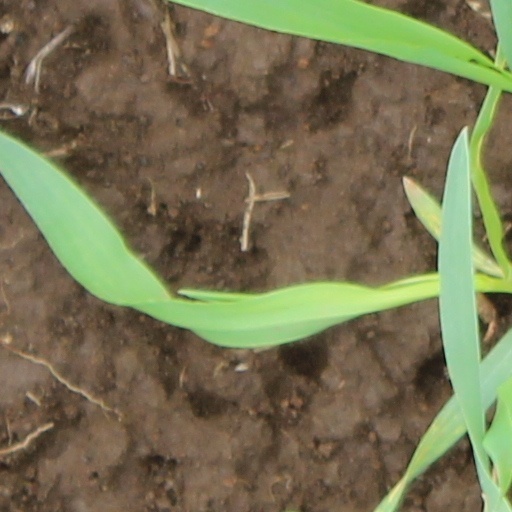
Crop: wheat